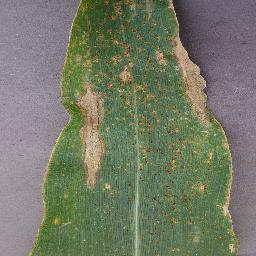
Label: Corn_(Maize)___Northern_Leaf_Blight